First Carlist War

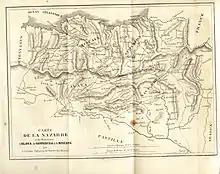
The Basque districts during the First Carlist War period

By September 1832, it was clear that King Ferdinand would soon die. To avert a civil war, Maria Christina sent Antonio de Saavedra y Jofré to ask Carlos to serve as principal advisor during the regency and arrange a marriage between Isabella and Carlos' son Carlos Luis. Carlos refused on religious grounds. He warned her that God would punish him in the afterlife for giving away a throne that was rightfully his. On September 18, at the urging of Maria Christina who was outnumbered in Court by Carlists, Ferdinand revoked the Pragmatic Sanction. Soon afterwards, however, he regained his health and was no longer in immediate danger of dying (though by that point rumours had been widely published abroad that he had died). This episode spurred the liberals to enact extensive personnel changes in the government, army, bureaucracy, police, and Royalist Volunteers in order to drive out the royalists who had been so close to realizing Carlos's claim to the throne. For example, in one dispatch the captain-general of Extremadura proposed the removal of 12 governors, king's lieutenants, and garrison adjutants; 1 colonel; 5 field officers of the Royalist Volunteers; 3 employees of the military treasury; 5 employees of the captain-general's office; the former chief of police; 7 employees of the treasury office; 1 artillery captain; and 3 post office employees.